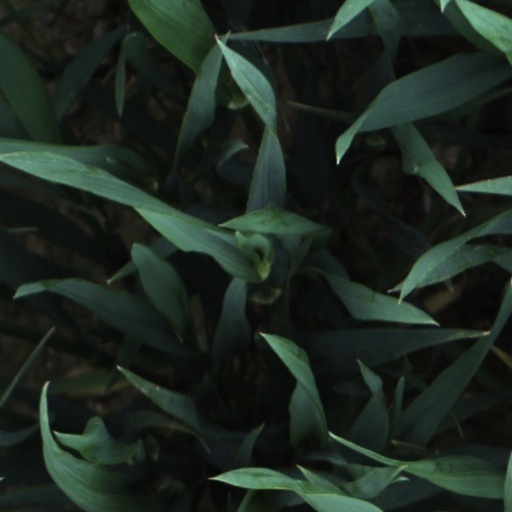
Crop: wheat